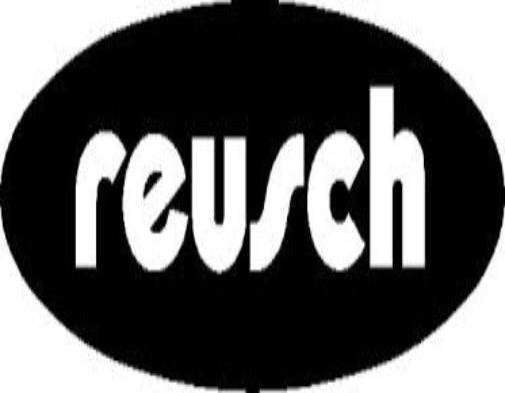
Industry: Clothes